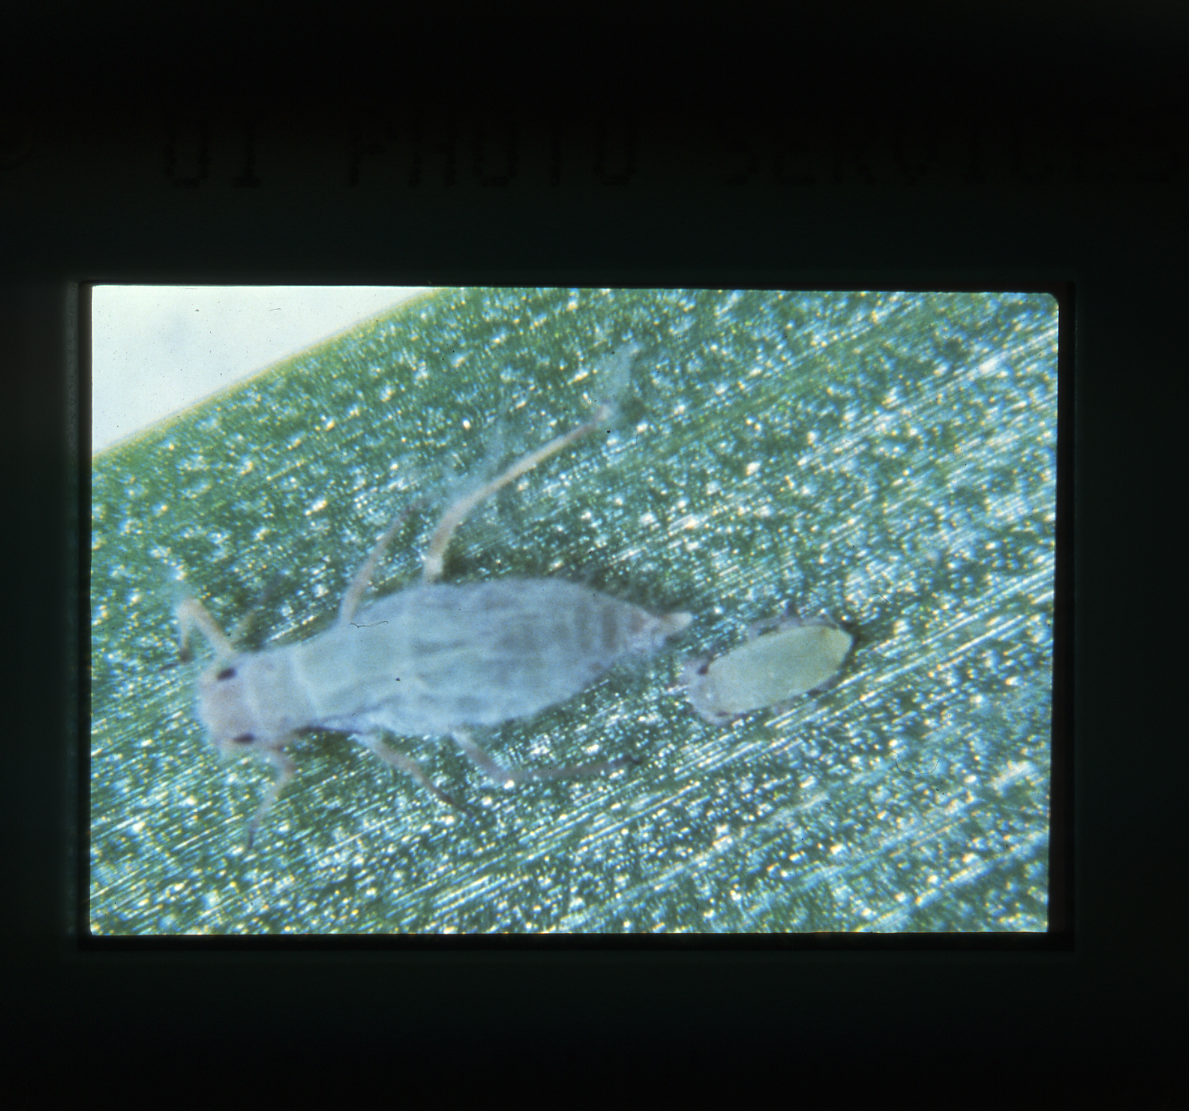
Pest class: russian_wheat_aphid